Hinton St George

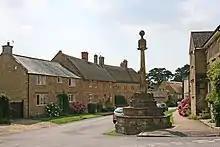
The village cross

The parish was part of the hundred of Crewkerne.